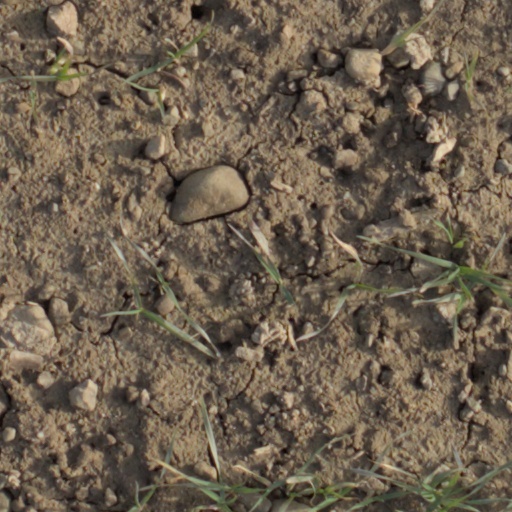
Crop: wheat